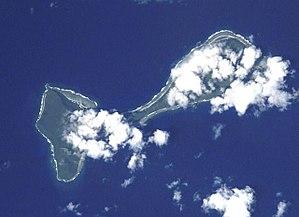
Ofu et Olosega sont deux îles reliées des Samoa américaines.